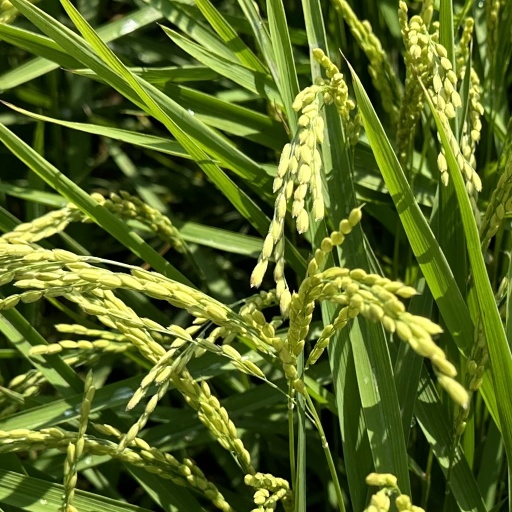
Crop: rice